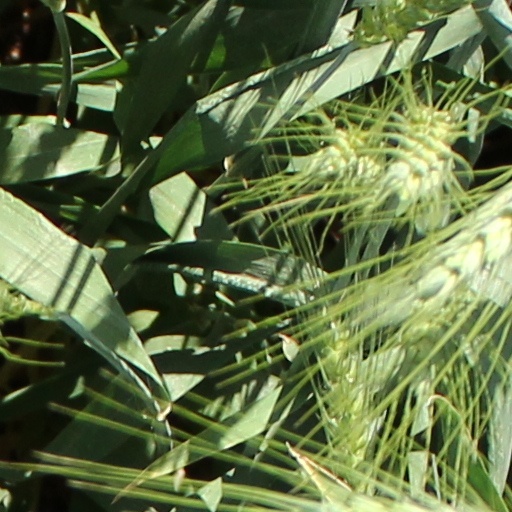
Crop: wheat